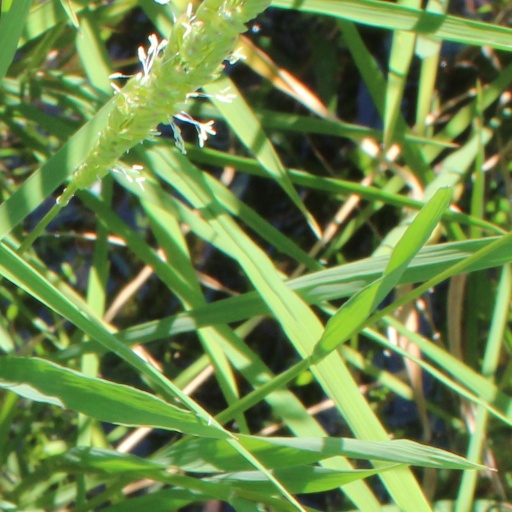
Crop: rice